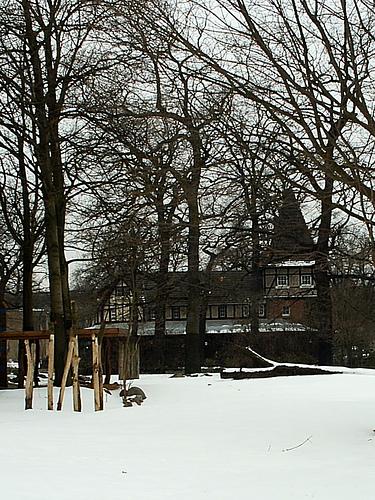
Weather: snow or frosty